Folsom tradition

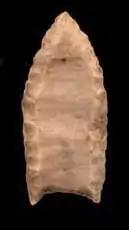
A Folsom spearpoint approximately life size.

The Folsom tradition is a Paleo-Indian archaeological culture that occupied much of central North America from to c. 10200 BCE. The term was first used in 1927 by Jesse Dade Figgins, director of the Denver Museum of Nature and Science. The discovery by archaeologists of projectile points in association with the bones of extinct "Bison antiquus", especially at the Folsom site near Folsom, New Mexico, established much greater antiquity for human residence in the Americas than the previous scholarly opinion that humans in the Americas dated back only 3,000 years. The findings at the Folsom site have been called the "discovery that changed American archaeology."